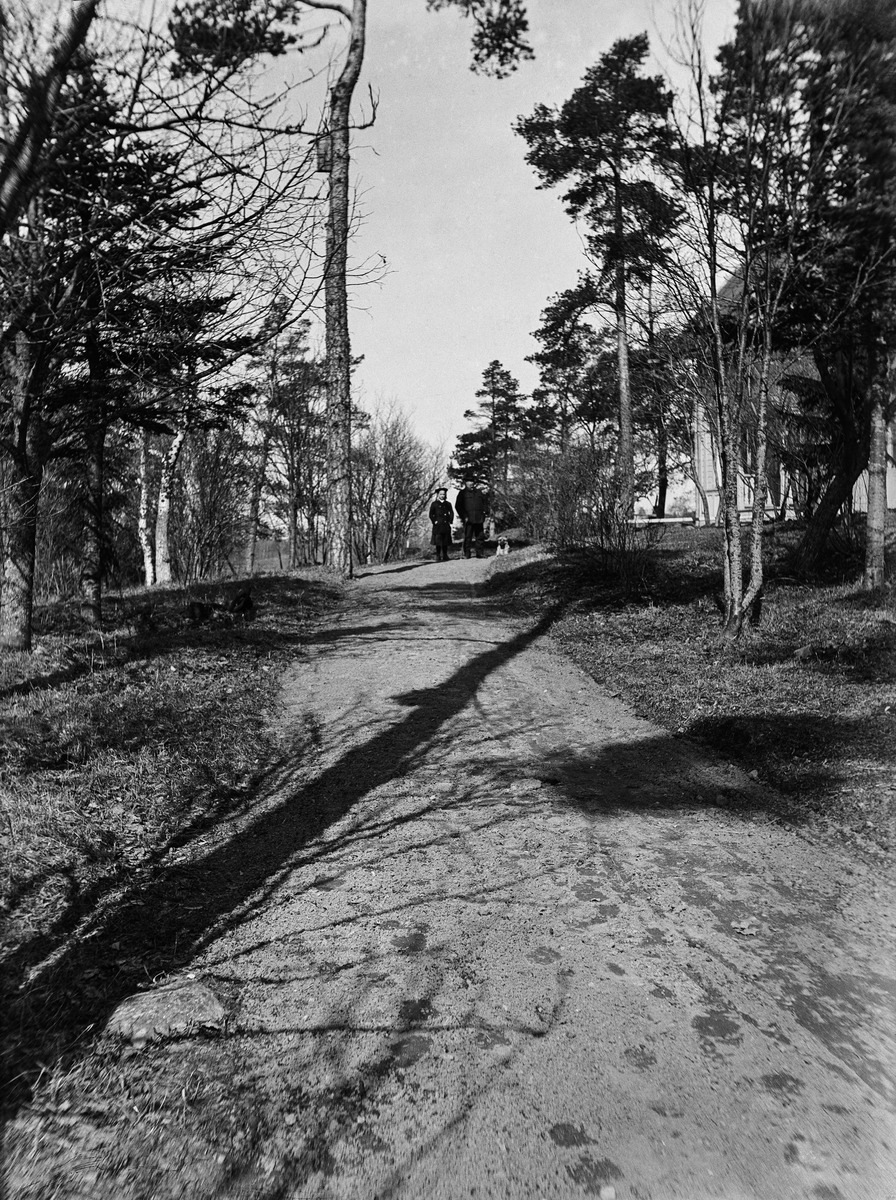
Huvila Villa Solhem, Meilahti 20, pihatie
sisällön kuvaus: Huvila Villa Solhem, Meilahti 20, pihatie. Huvilan päärakennuksen vieressä seisovat merikapteeni Bernhard Nyberg ja hänen nuorin tyttärensä Gurli. mustavalkoinen
Kuvaaja: Nyberg, Ragnar, valokuvaaja
Ajankohta: kuvausaika 1910 -luku
Paikka: Suomi, Uusimaa, Helsinki, Meilahti Helsinki, Tamminiementie 4
Aiheet: Nyberg, Bernhard, Nyberg, Gurli, tiet, puut, havupuut, puurakennukset, huvilat, pihat